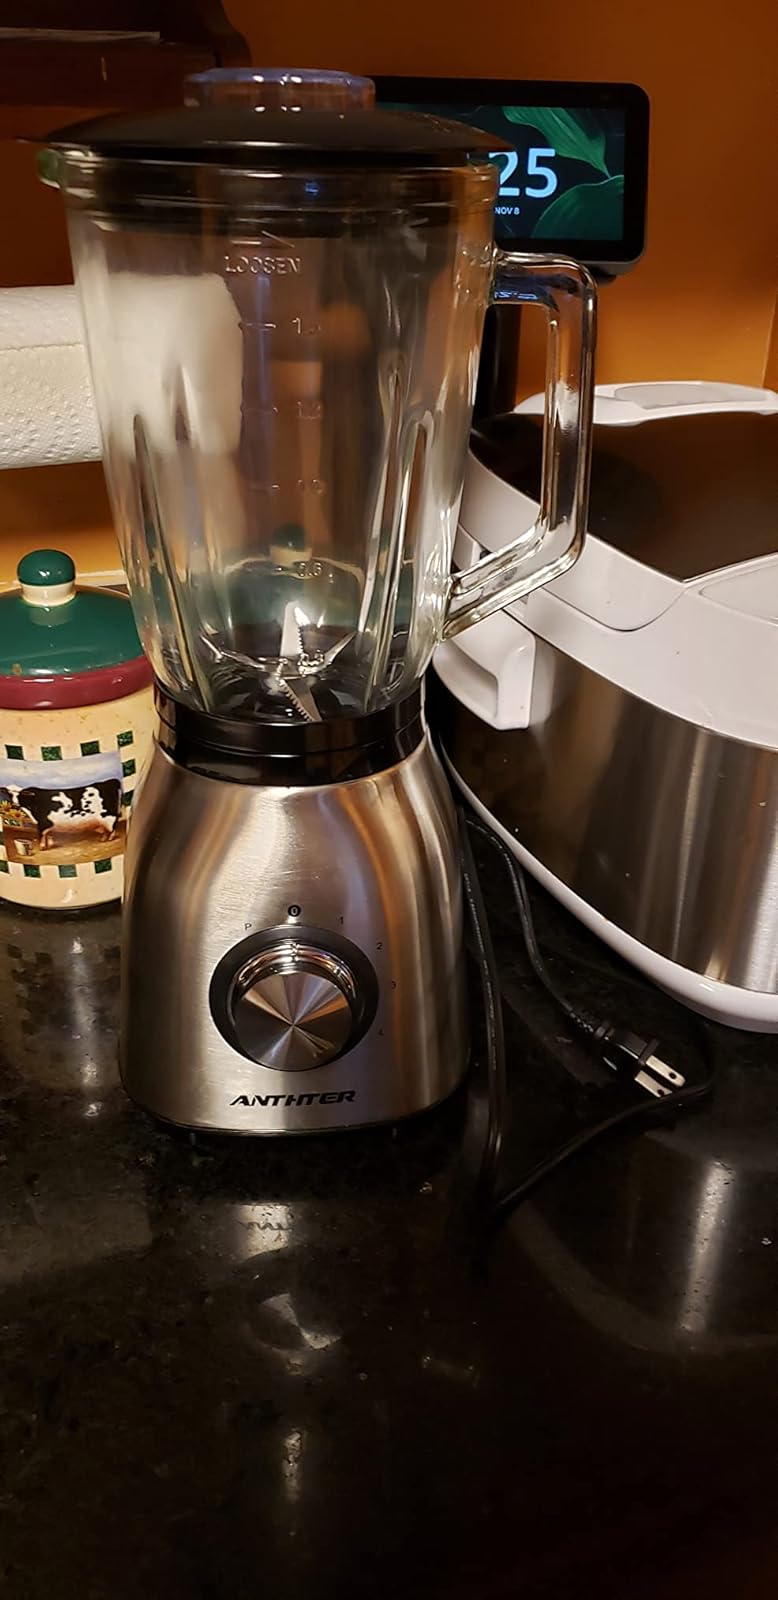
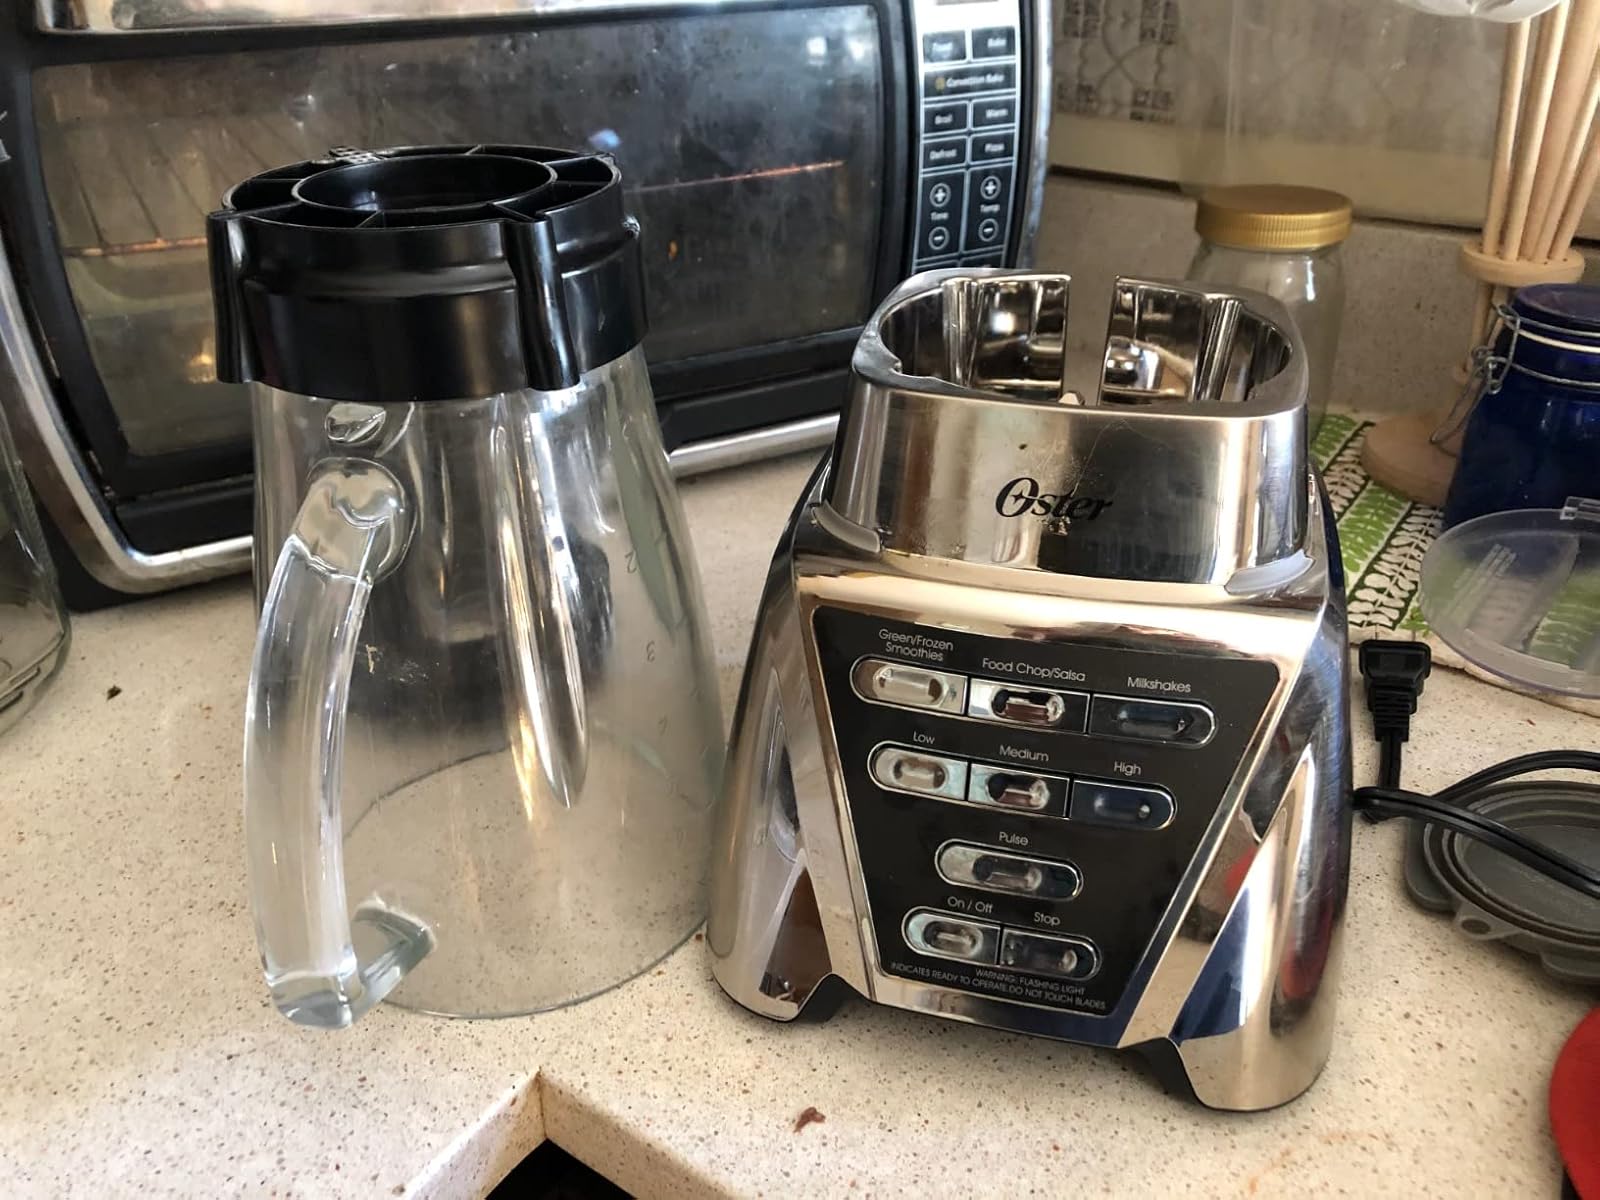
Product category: items_blender
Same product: no